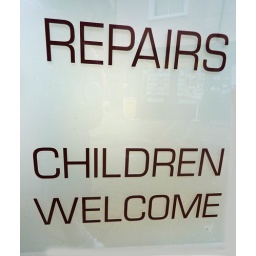
Just thought this was funny, sign painted in a shop window in Braintree